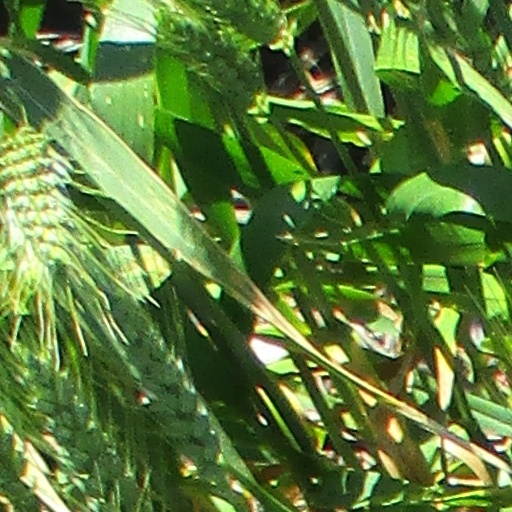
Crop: wheat